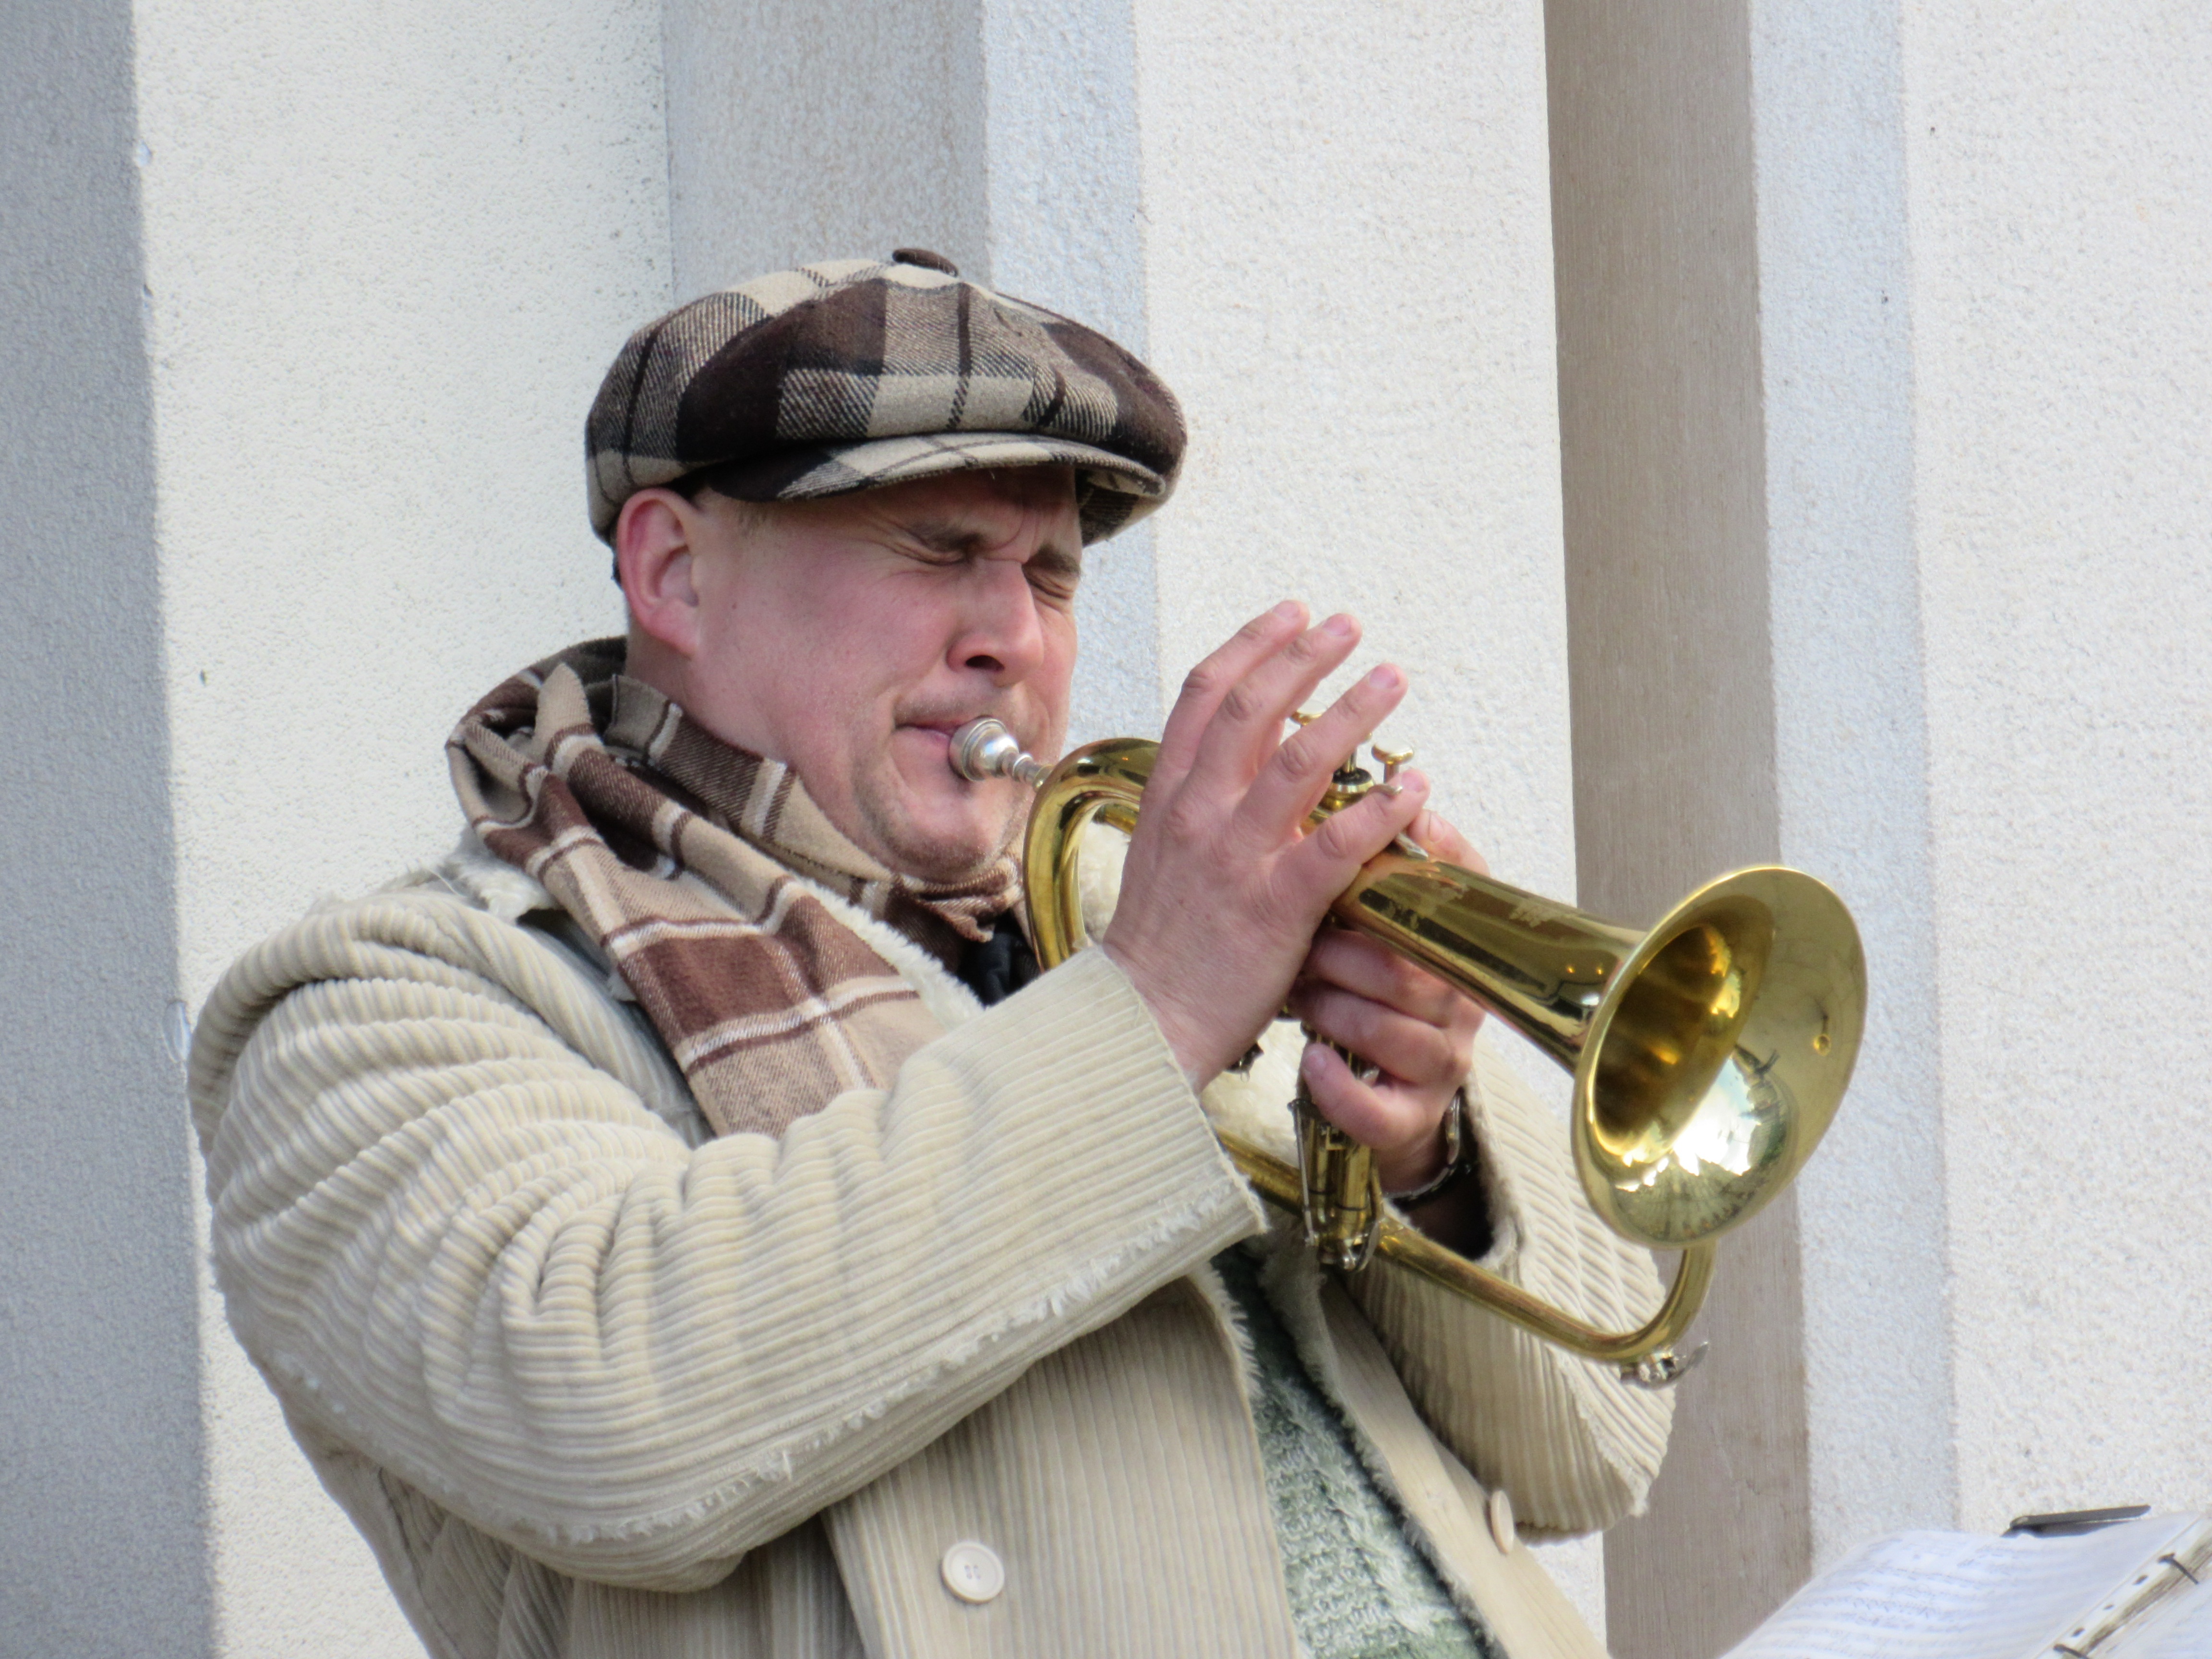
music, shine, instrument, musician, musical instrument, trombone, brass, trumpet, tuba, street musicians, wind instrument, street music, brass instrument, trumpeter, bowed string instrument, trumpet player